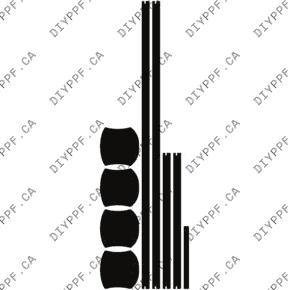
Appearance A 2019-2023 Cadillac XT4 Sport/Premium Luxury 23-19 4D SUV PPF
Appearance A pre-cut PPF kit for 2019-2023 Cadillac XT4 Sport/Premium Luxury 23-19 4D SUV
Brand: Cadillac
Category: Vehicles & Parts > Vehicle Parts & Accessories > Vehicle Maintenance, Care & Decor > Vehicle Decor > Vehicle Wraps